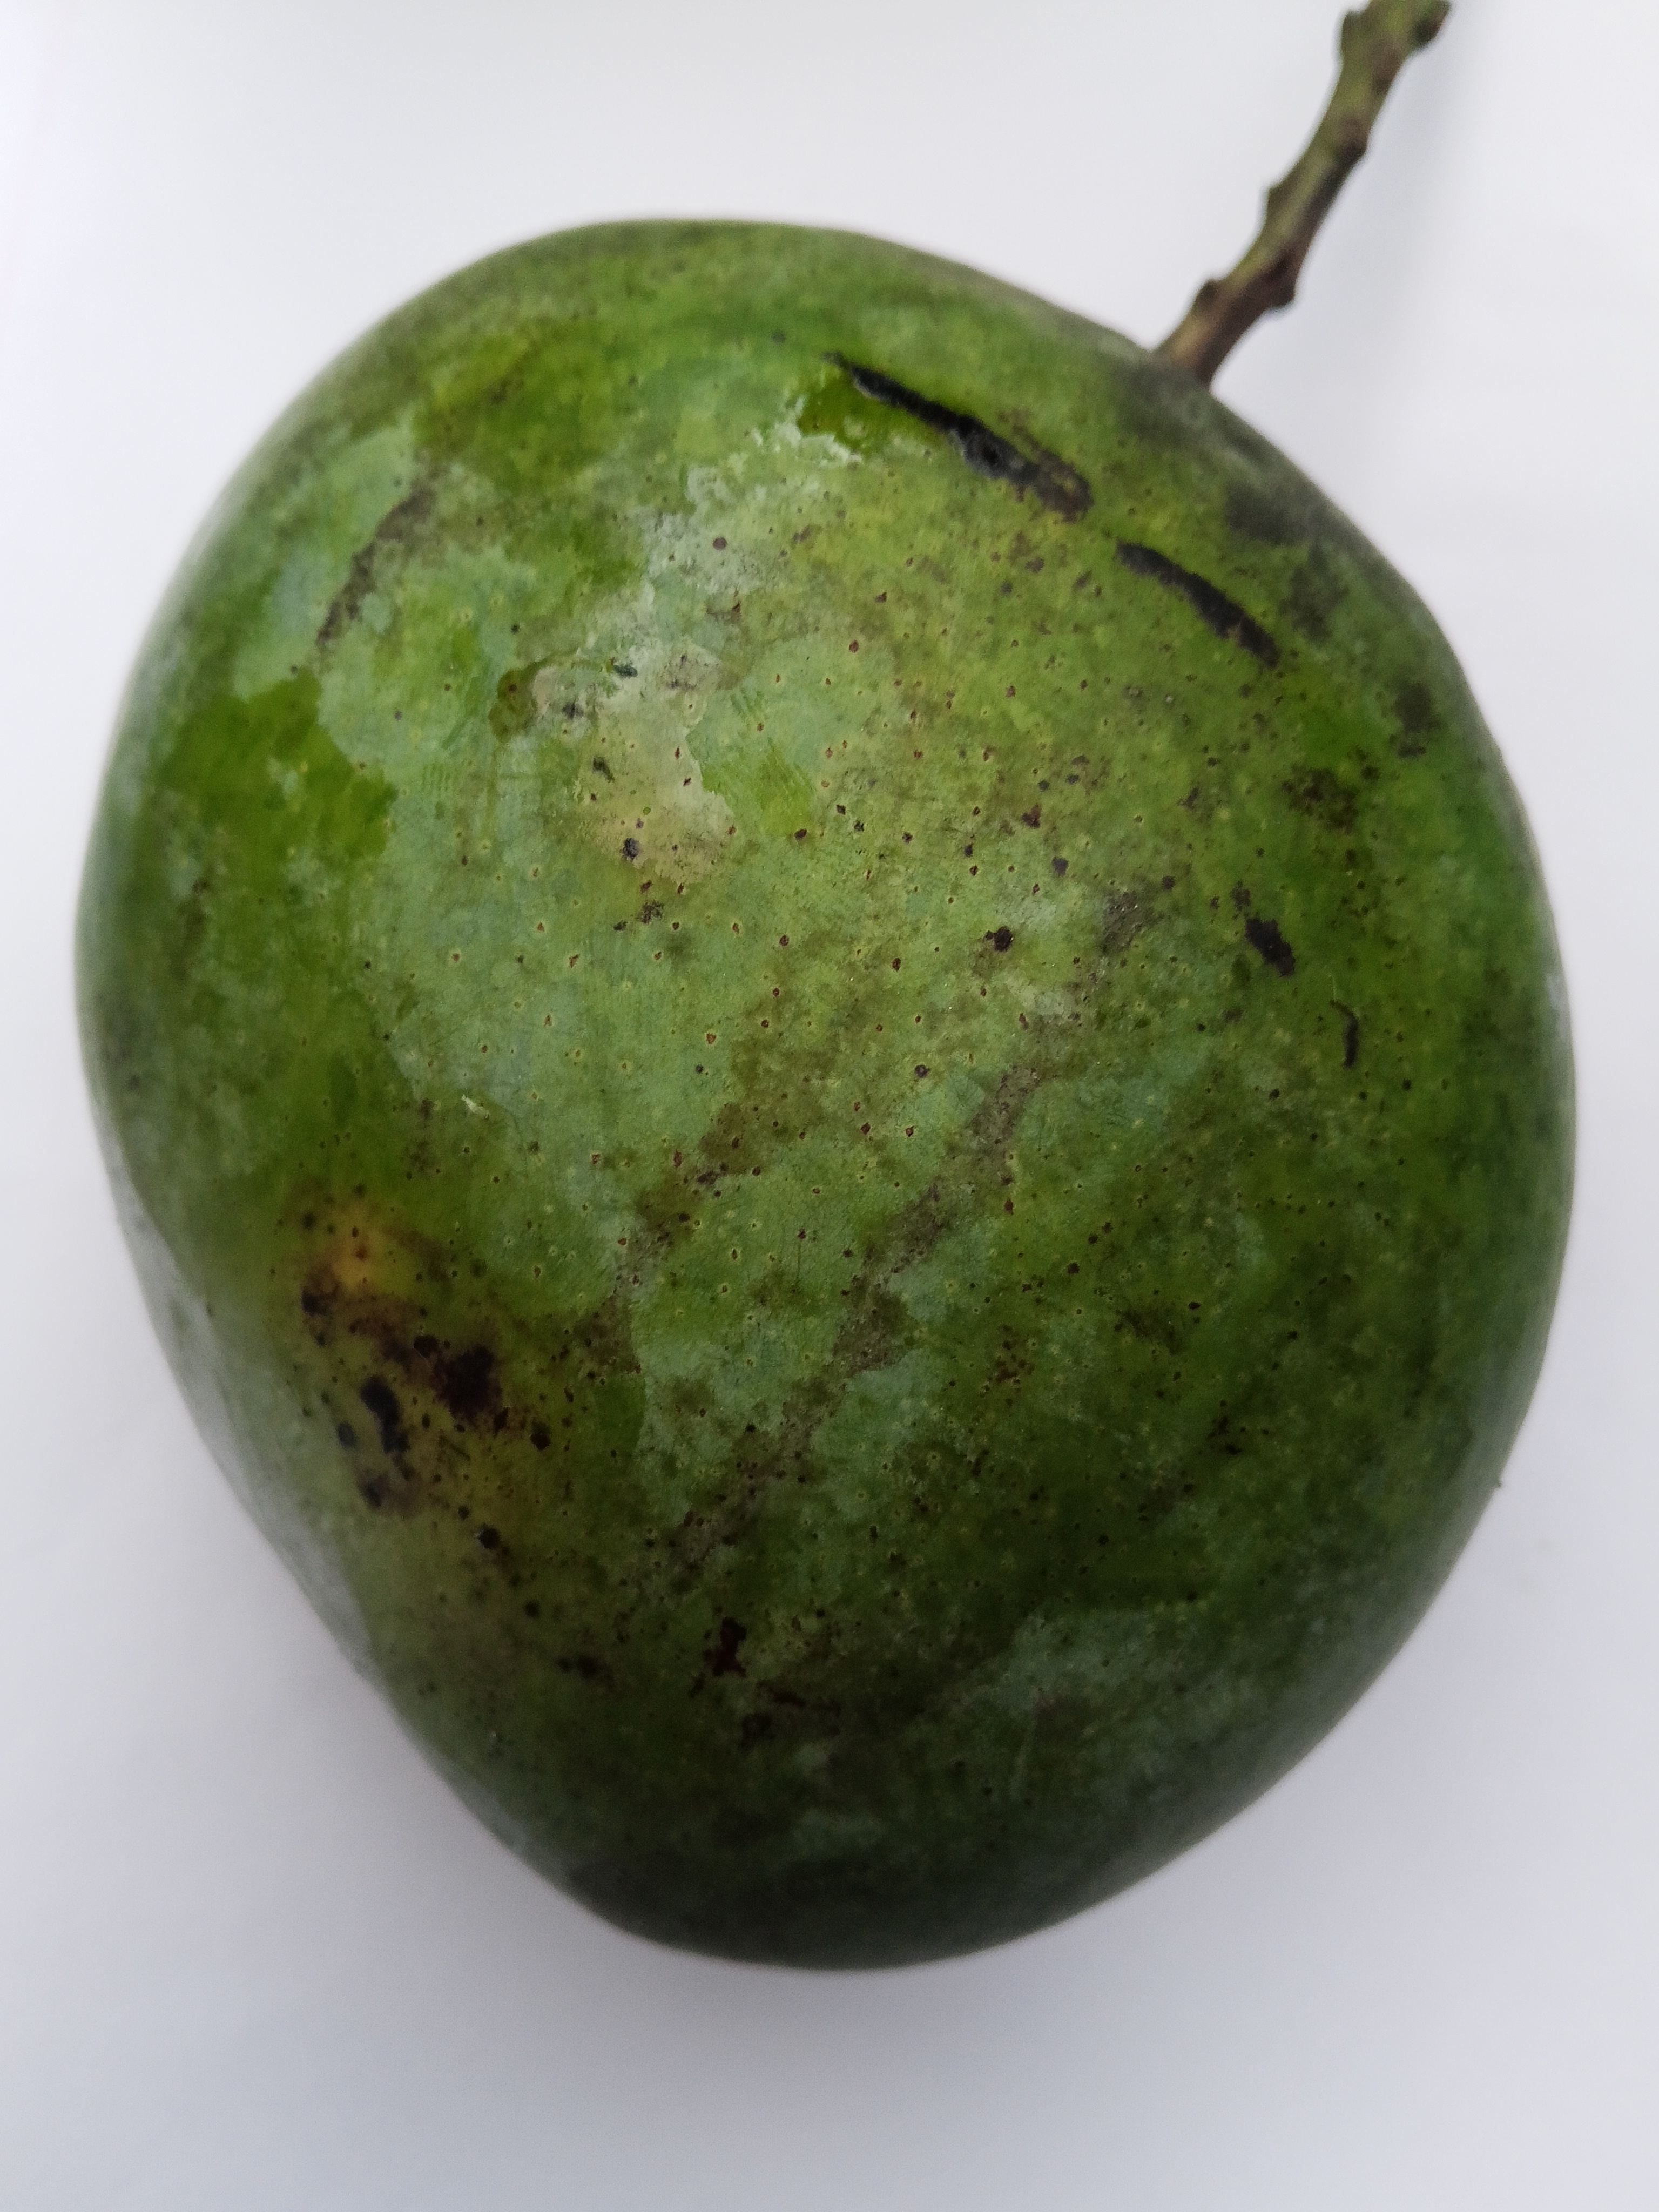
Mango variety: Bari 4